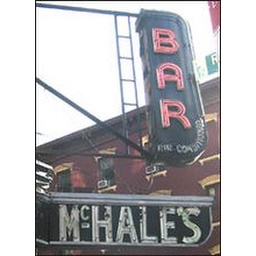
McHale's bar neon sign in Manhattan.